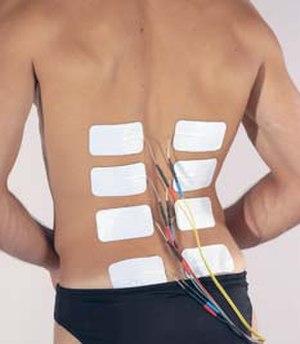
Stimulation musculaire excito-motrice pour le renforcement
La stimulation musculaire électrique ou électro-myostimulation, est le déclenchement de la contraction des muscles en utilisant des impulsions électriques.